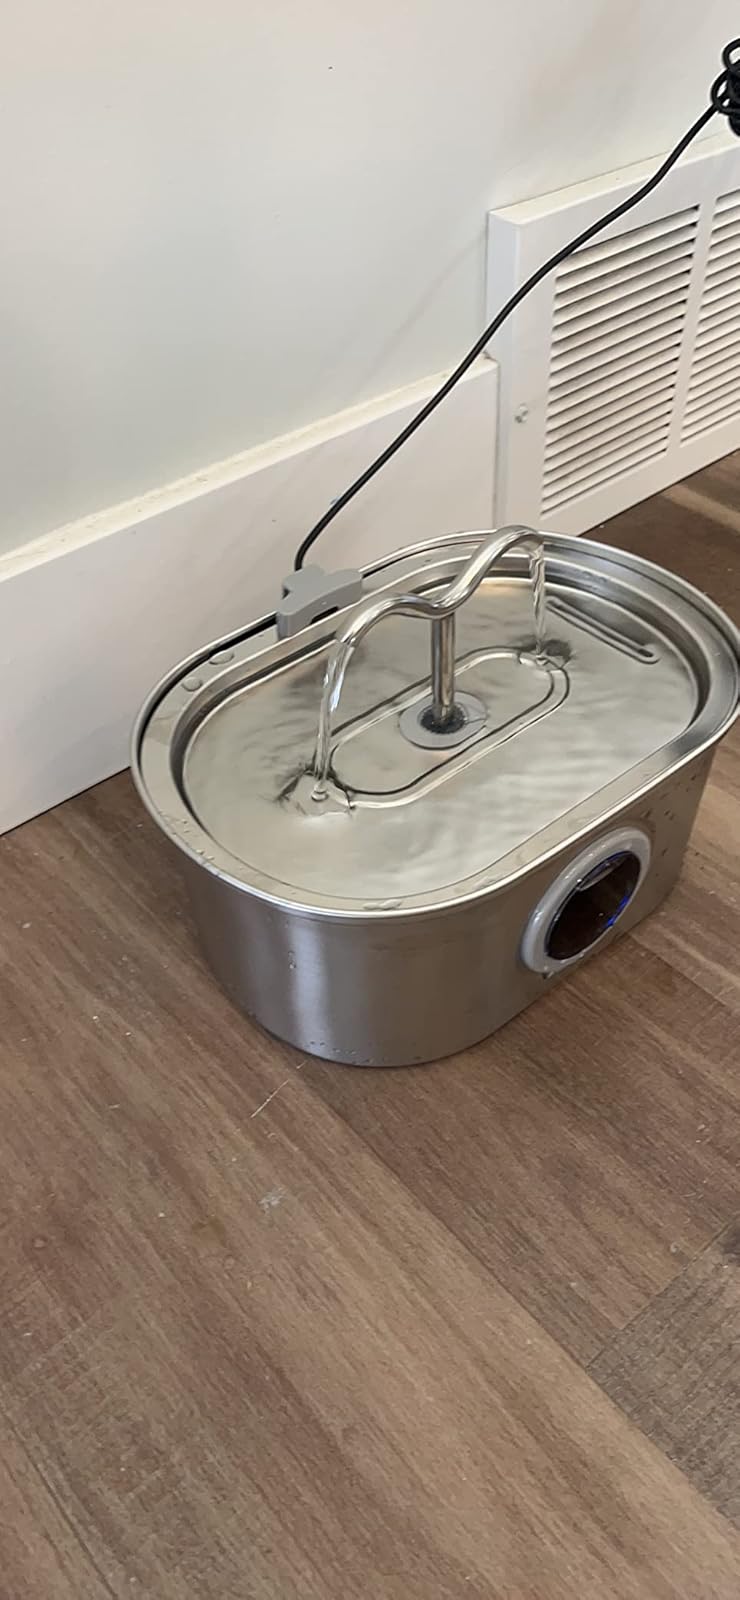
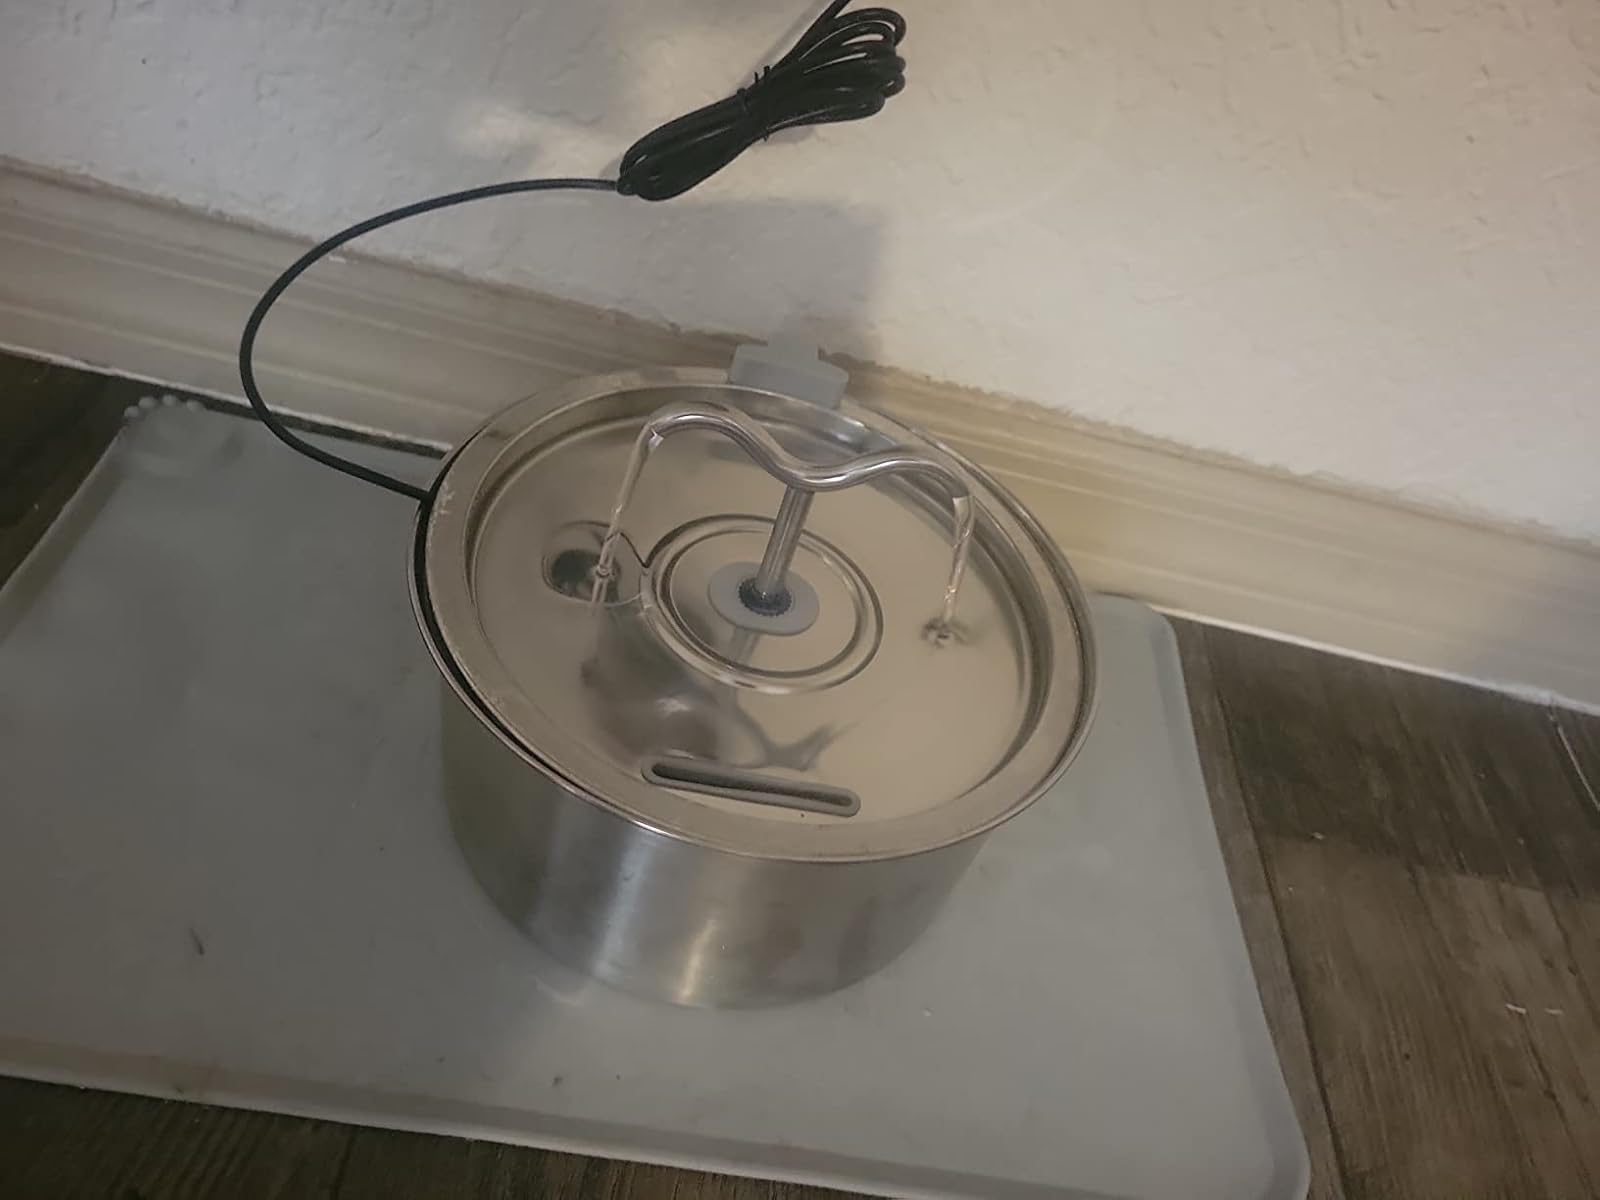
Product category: items_bowl
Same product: no